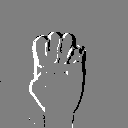
ASL letter: e